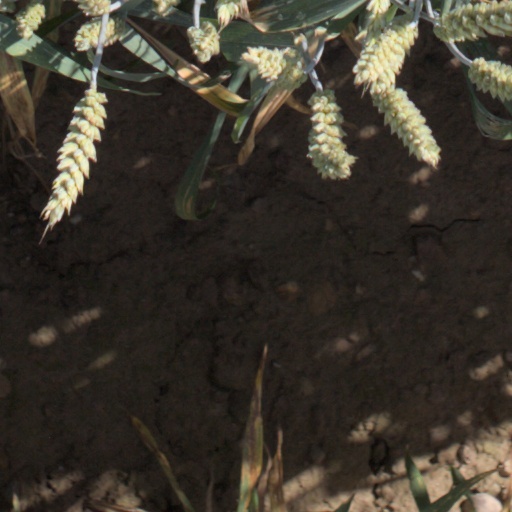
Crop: wheat